Athletic Bilbao in European football

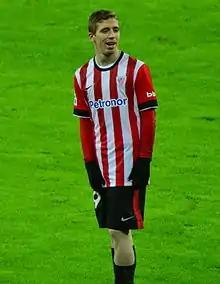
Iker Muniain is among the top scorers as well as the youngest ever

The team did not break up entirely following the 2012 campaign. The three most prominent players who did depart all won European medals in the subsequent years: Javi Martínez (Champions League with Bayern Munich in 2013), Fernando Llorente (Europa League with Sevilla in 2016, having lost a Champions League final with Juventus twelve months earlier) and Ander Herrera (Europa League with Manchester United in 2017).